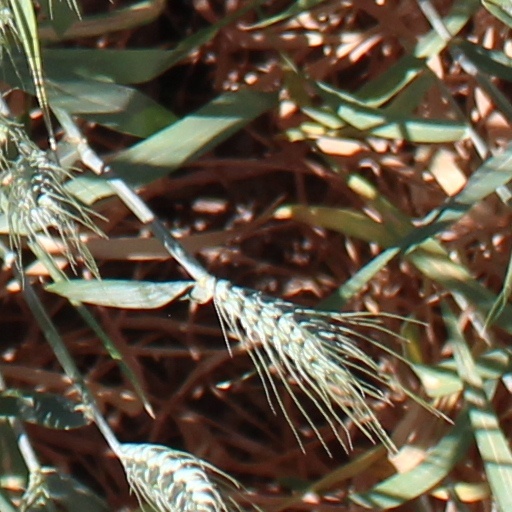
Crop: wheat